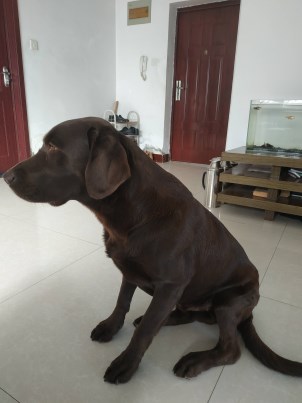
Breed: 3580-n000122-Labrador_retriever